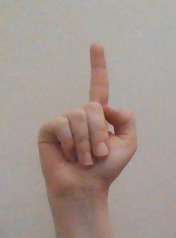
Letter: bb